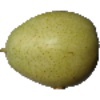
Label: Pear 1